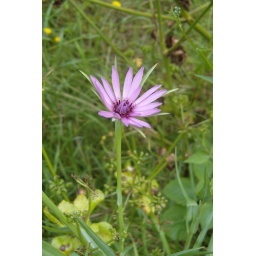
Unknown flowers on a field above the River Medway.